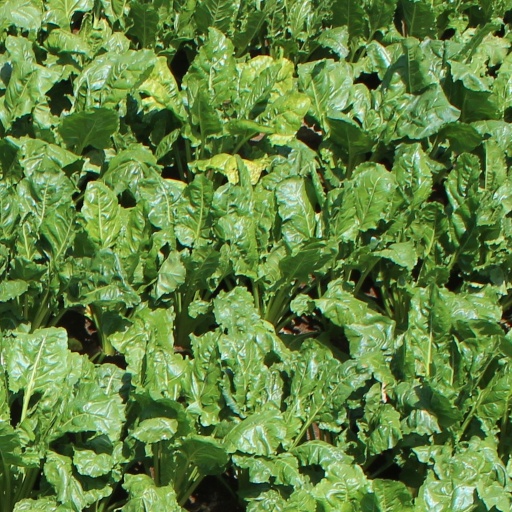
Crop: sugar beet